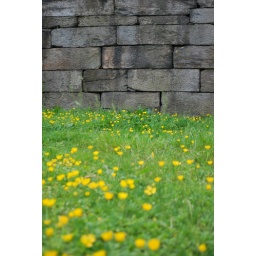
Field of yellow flowers in front of Bergen Cathedral (Norwegian: Bergen Domkirke)